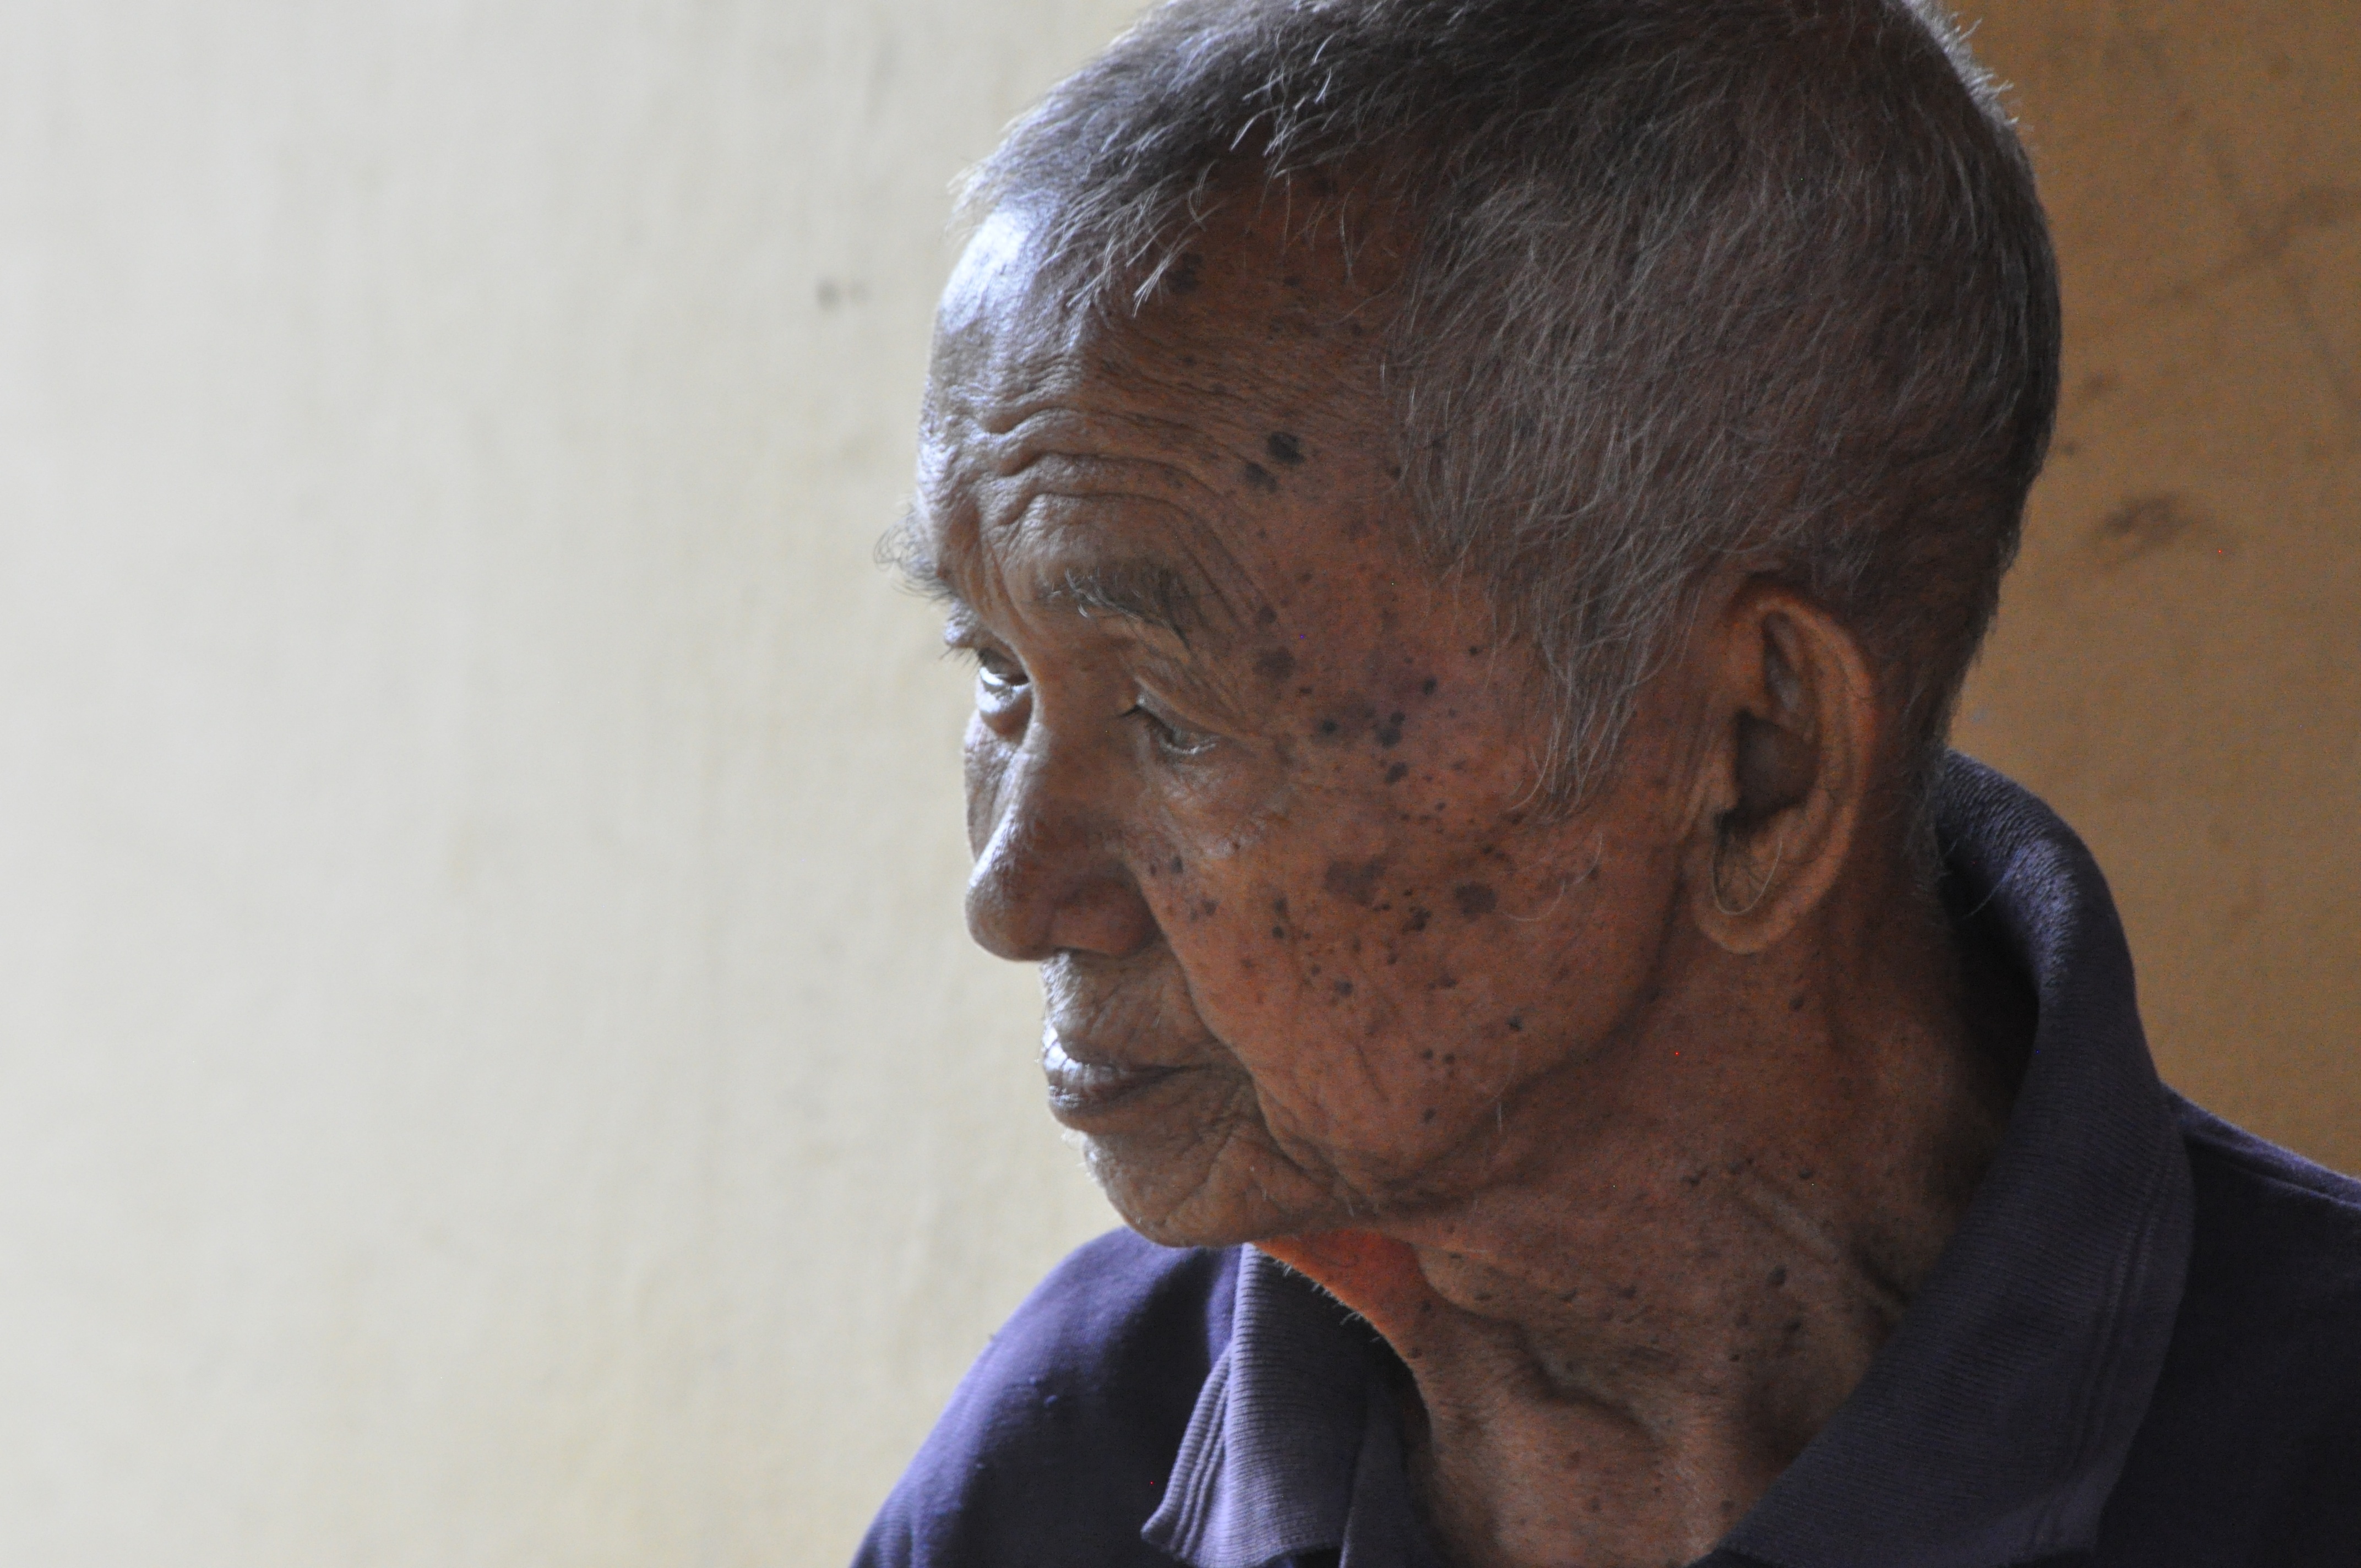
man, person, old, male, portrait, senior citizen, sculpture, men, art, temple, head, senior, elderly